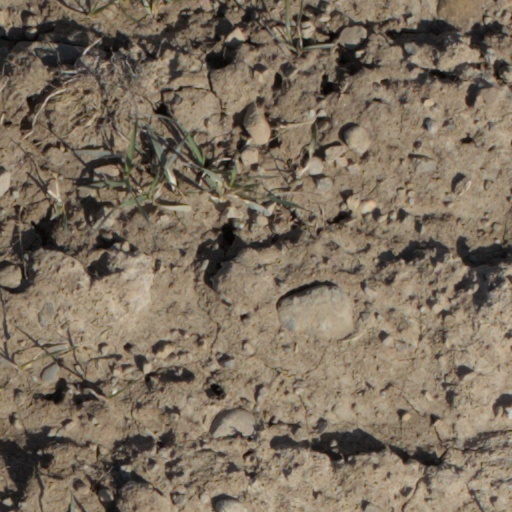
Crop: wheat